Monte Cristo Jr. (Victorian burlesque)

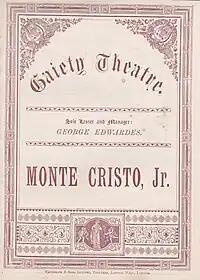
Cover of the 1887 programme for "Monte Cristo Jr."

Monte Cristo Jr. was a Victorian burlesque with a libretto written by Richard Henry, a pseudonym for the writers Richard Butler and Henry Chance Newton. The score was composed by Meyer Lutz, Ivan Caryll, Hamilton Clarke, Tito Mattei, G. W. Hunt and Henry J. Leslie. The ballet and incidental dances were arranged by John D'Auban, and the theatre's musical director, Meyer Lutz, conducted. The play's doggerel verse was loosely based on "The Count of Monte Cristo" by Alexandre Dumas.